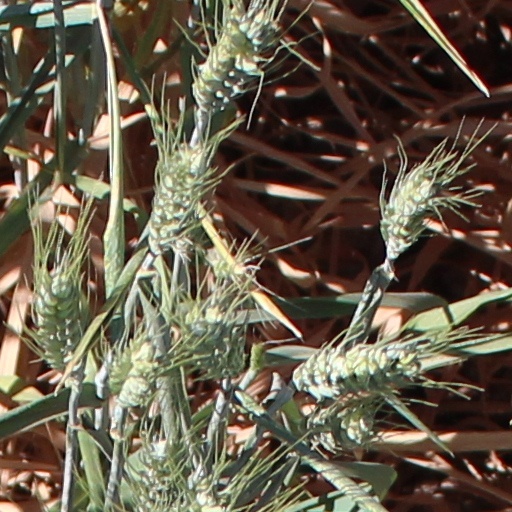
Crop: wheat